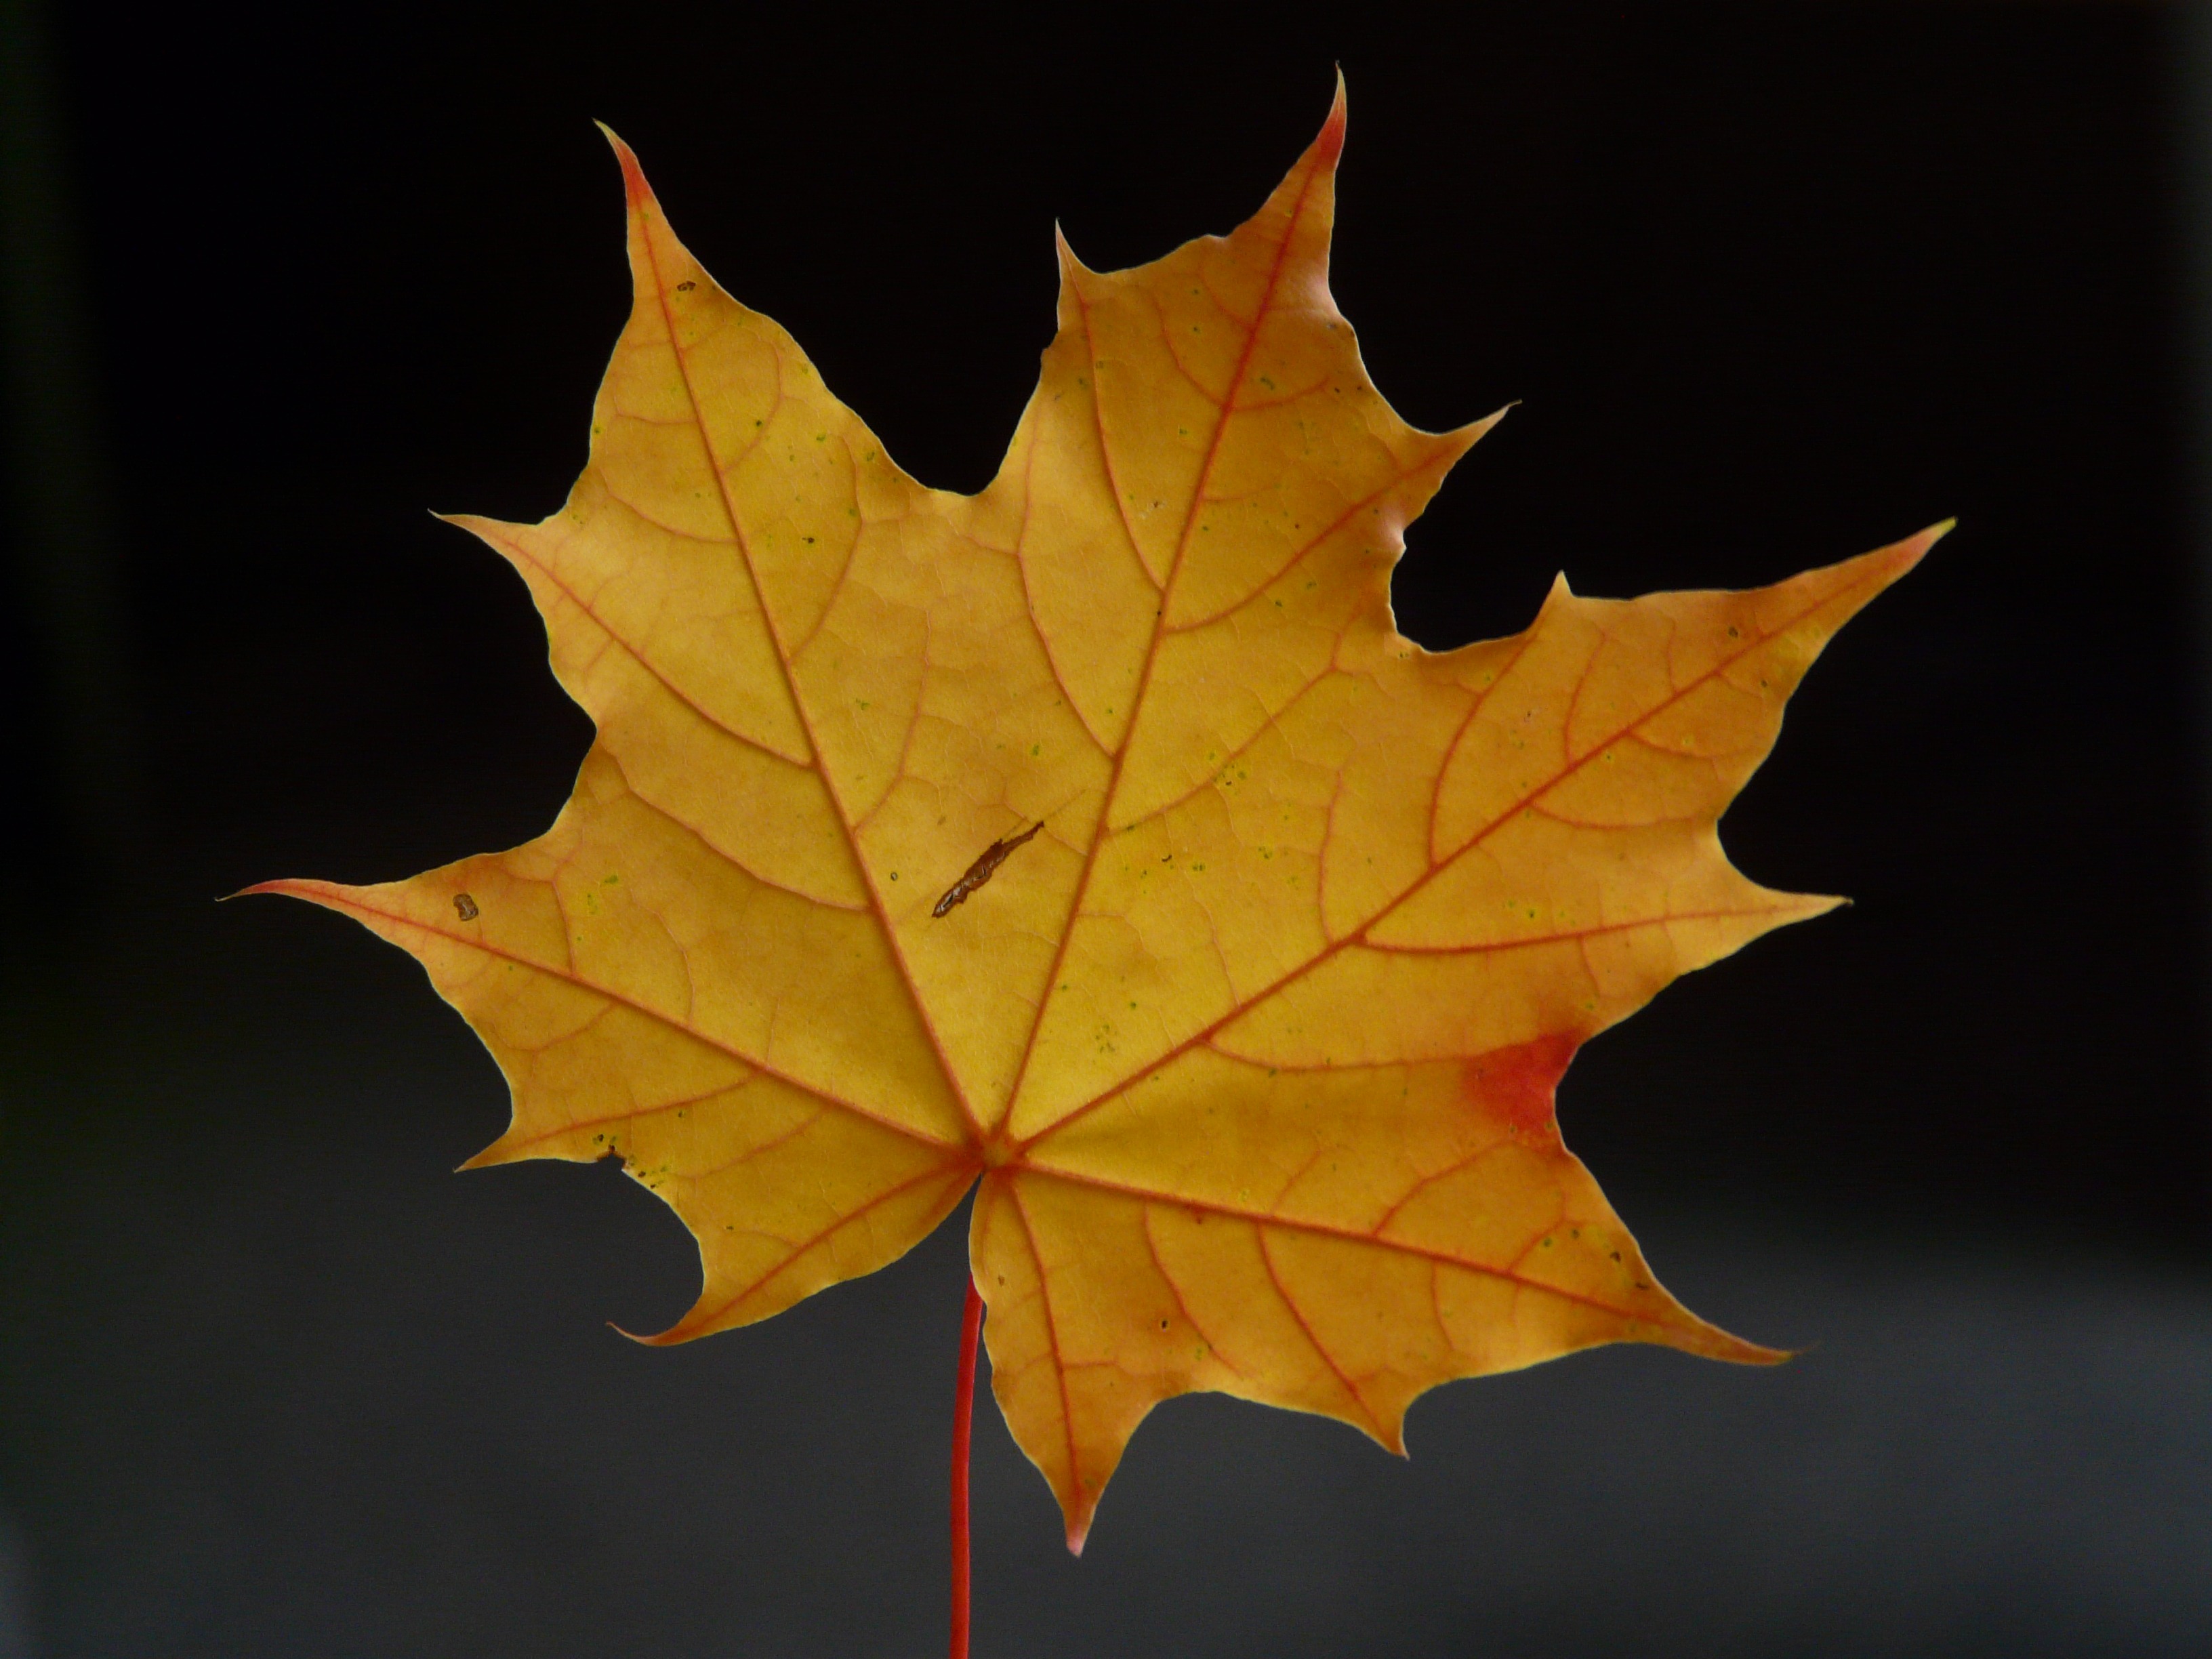
tree, branch, plant, leaf, orange, red, autumn, yellow, season, maple, maple tree, maple leaf, coloring, flowering plant, red orange, needle leaf maple, norway maple, acer platanoides, plant stem, woody plant, land plant